Pietà

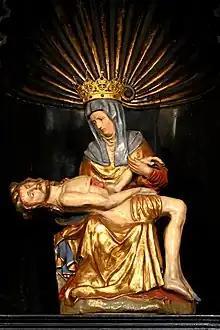
Pieta of Kampbornhofen, Germany

Several namesake images have merited a Pontifical decree of coronation, including the Pieta of Saint Peter's Basilica in Rome, in the Marienthal Basilica in France, the Franciscan church in Leuven, Belgium, at the Kamp-Bornhofen, Germany, and Our Lady of Charity in Cartagena, Spain.